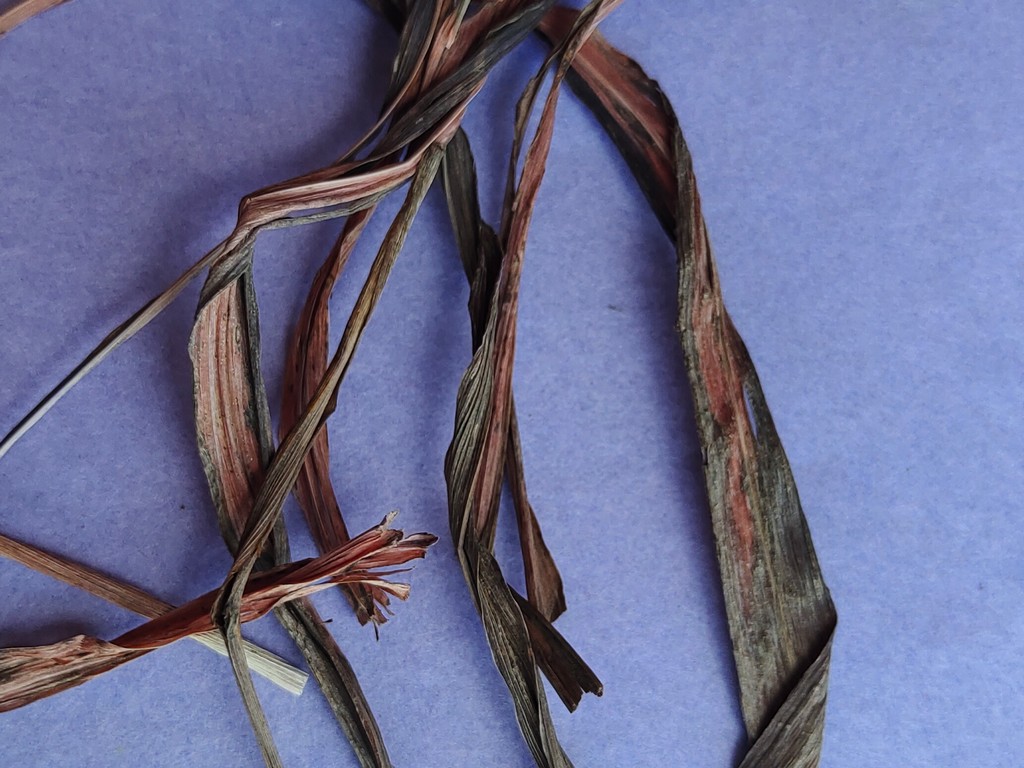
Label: Dried